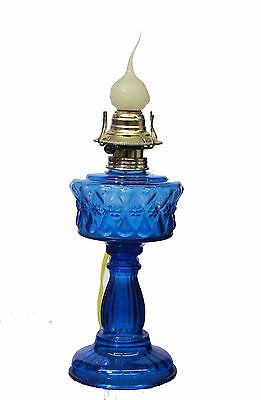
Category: lamp